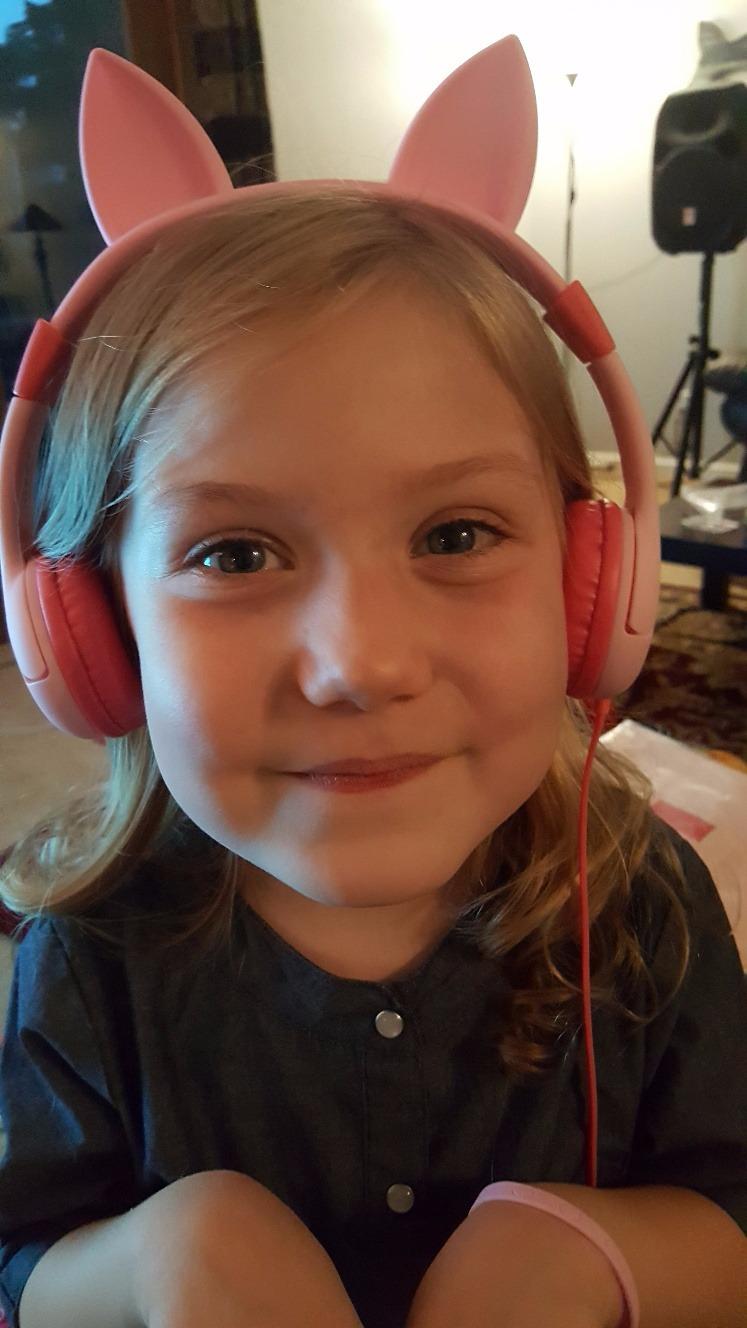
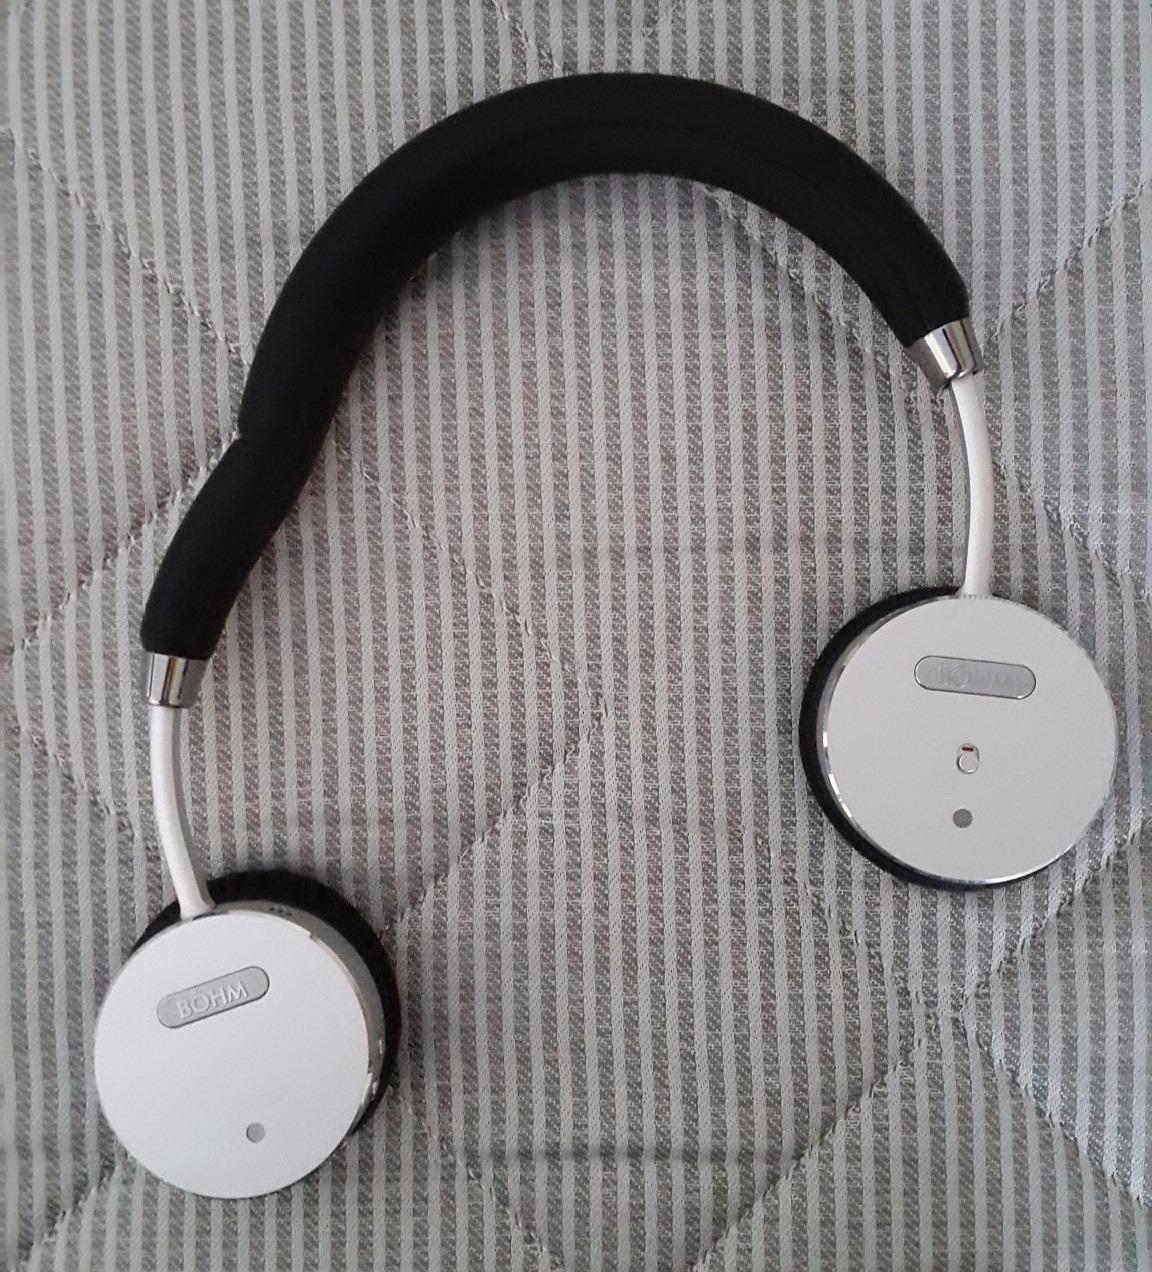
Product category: headphones
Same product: no